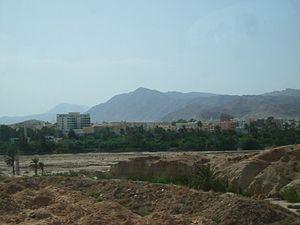
Le djebel Bouramli est une montagne située dans le gouvernorat de Gafsa, au Sud-Ouest de la Tunisie.
Les réserves naturelles de Tunisie sont au nombre de 27 en 2015.